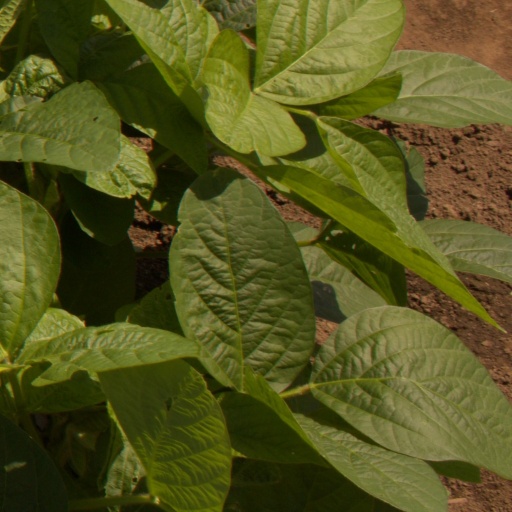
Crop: soybean